Antônio Pinto Chichorro da Gama

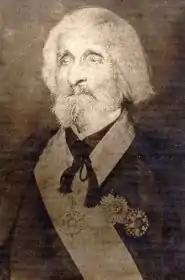

Antônio Pinto Chichorro da Gama (c. 1800, Nazaré, Bahia – 10 June 1887, Rio de Janeiro) was a judge and politician of the Empire of Brazil.